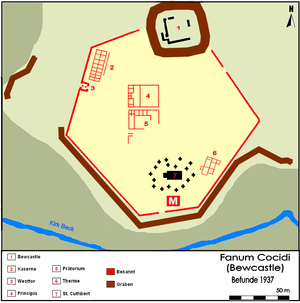
Cet article porte sur les forts et autres structures du mur d'Hadrien, système de fortifications fait de pierre et de terre et édifié de 122 à environ 128 dans l'ancienne province romaine de Bretagne, aujourd'hui en Cumbria et Northumberland dans le nord de l'Angleterre.